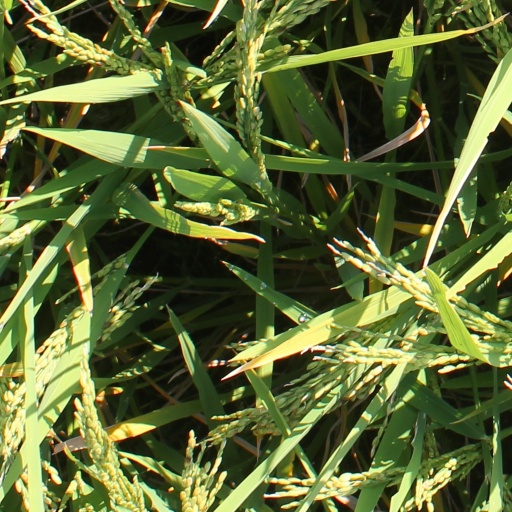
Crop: rice